Twinsters

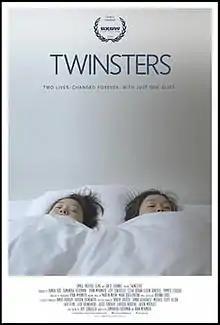
Theatrical release poster

Twinsters is a 2015 documentary film which covers the true-life story of identical twin sisters, separated at birth, discovering each other on-line, meeting, confirming their identity with a DNA test, and exploring aspects of their background together.